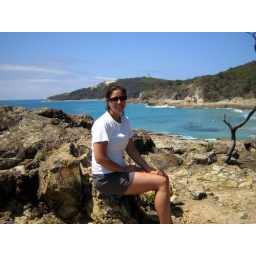
On the only rock part of Moreton Island... with the Light house in the background overlooking Honeymoon Bay